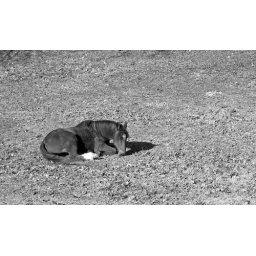
A horse in a field at Colonial Williamsburg, VA.